Characters of Shakespear's Plays

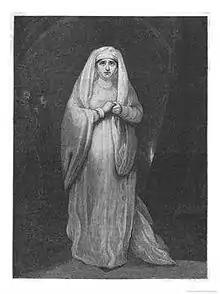
Sarah Siddons as Lady Macbeth; 1822 engraving by Robert Cooper, after a painting by George Henry Harlow

In the essay on "King Lear", which he entitled simply "Lear", Hazlitt makes no references to the performances of any actors. In fact, here he fully agrees with Lamb that "King Lear", like "Hamlet", cannot be adequately presented on stage. No actors, he felt, could do justice to the overwhelming imaginative power of this play.